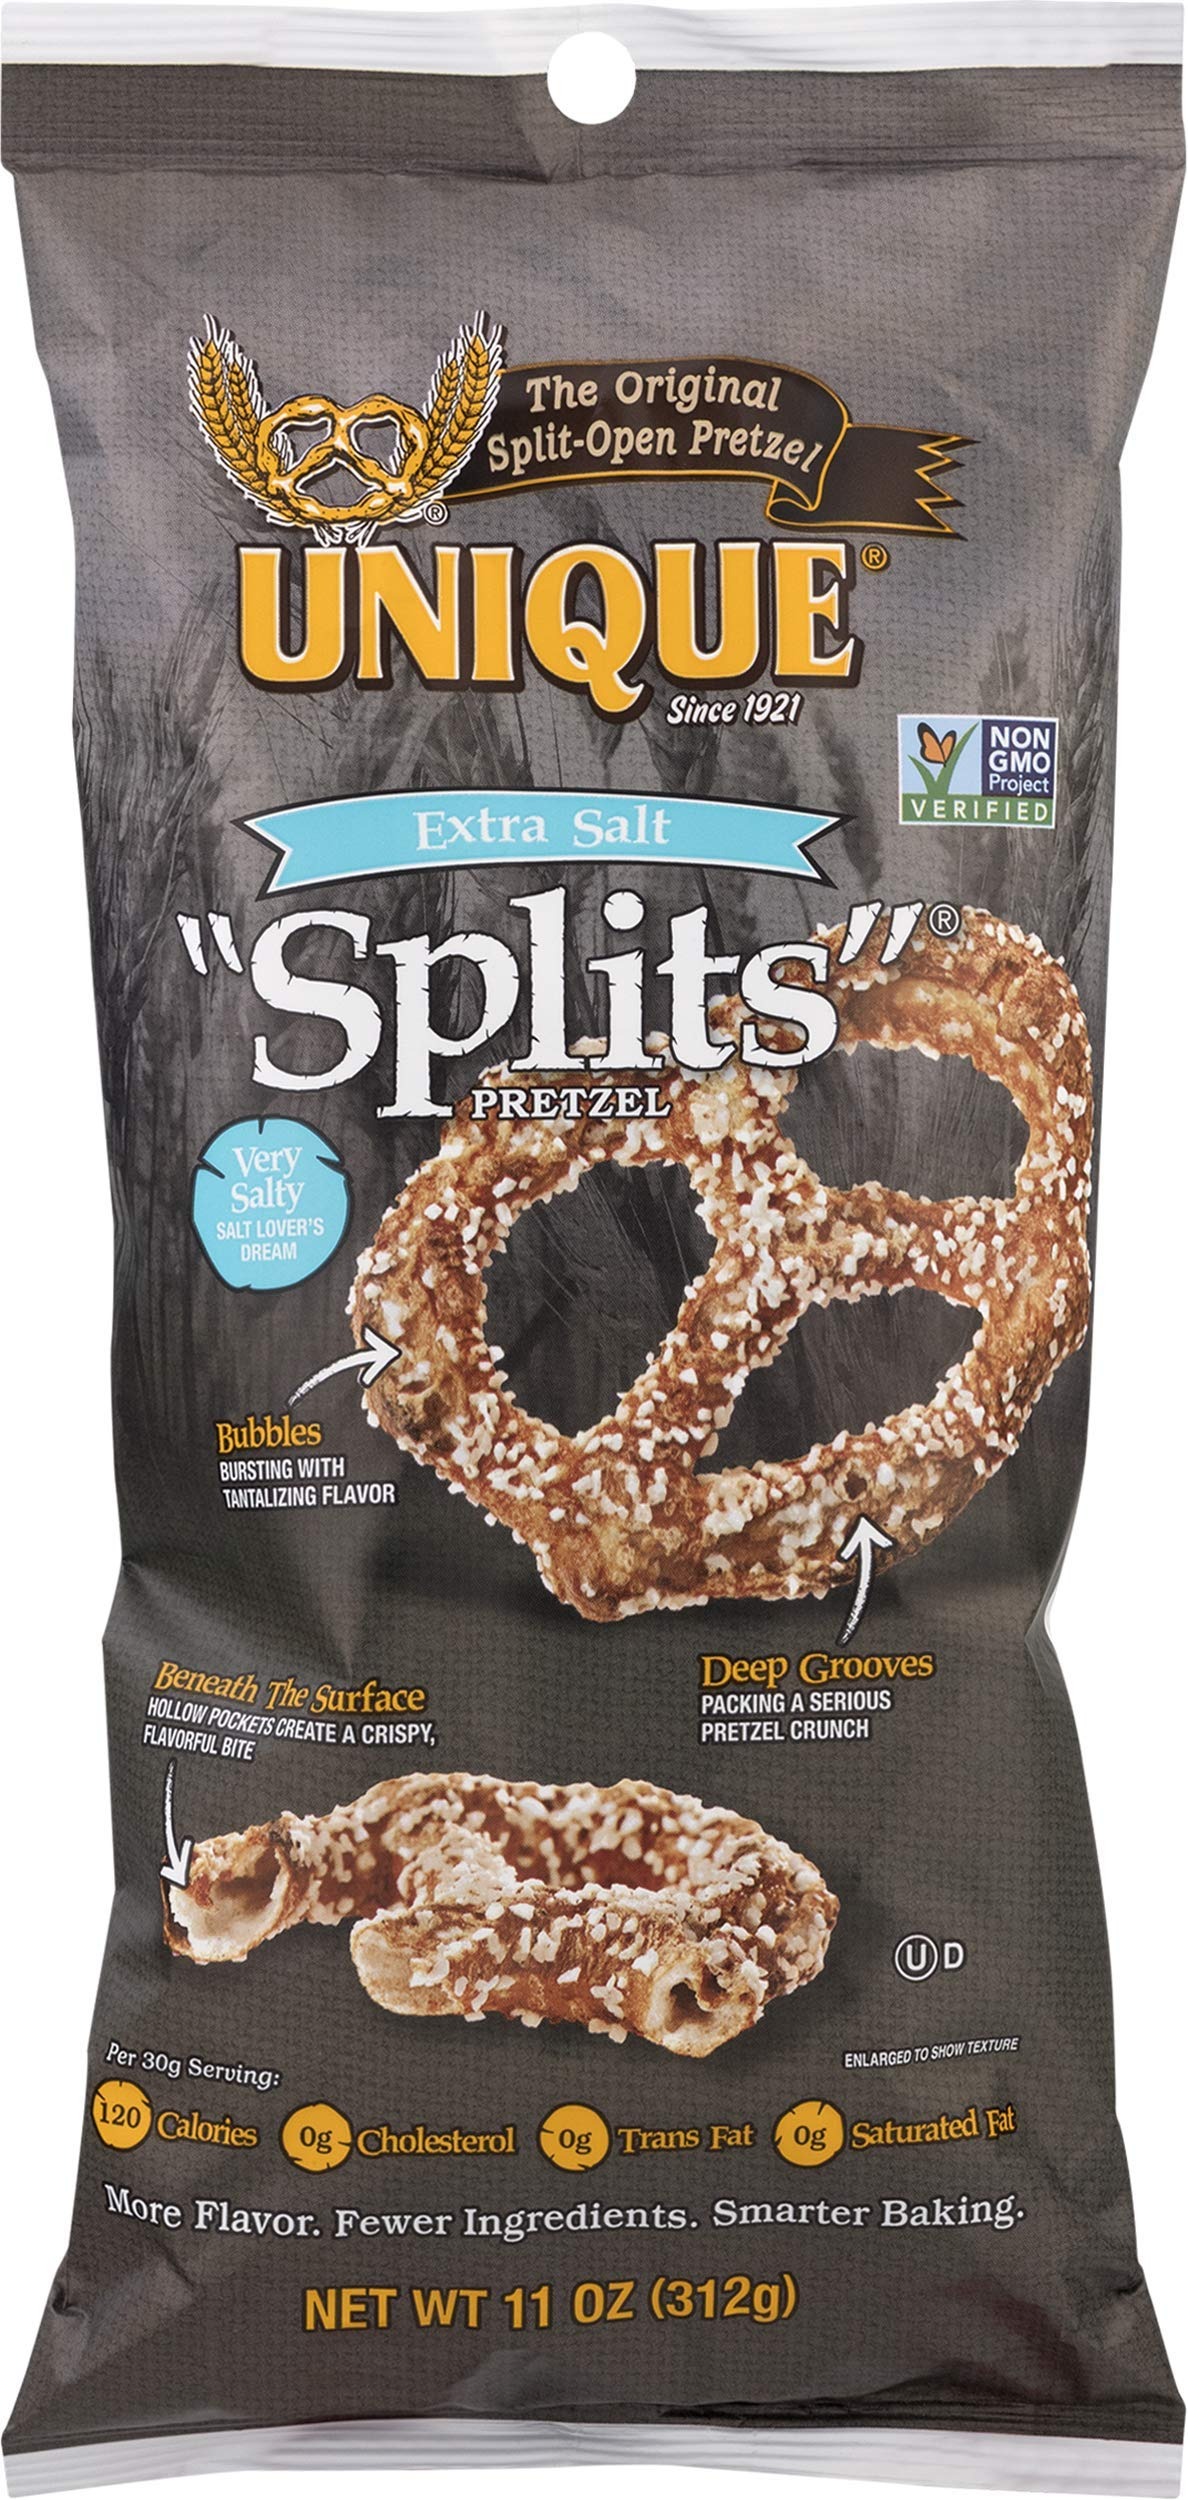
Item Name: Unique Pretzel Pretzel Splits, 11-Ounce (Pack of 6) - Packaging May Vary
Bullet Point 1: No unnecessary additives
Bullet Point 2: Country Of Origin: United States
Bullet Point 3: Item Package Dimension: 6.0" L x 5.0" W x 4.0" H
Bullet Point 4: Item Package Weight: 66 Ounces
Value: 66.0
Unit: Ounce

Price: 4.39